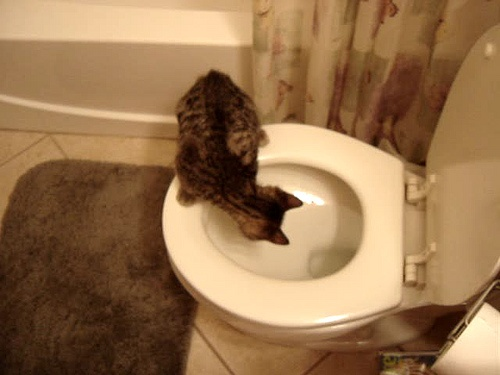
A cat stands on a toilet seat and peers into the bowl.
There is a small cat drinking out the toilet
A cat sitting on the edge of a toilet bowl looking in
a cat stares into a toilet bowl
A cat sitting on top of a toilet seat in a bathroom.